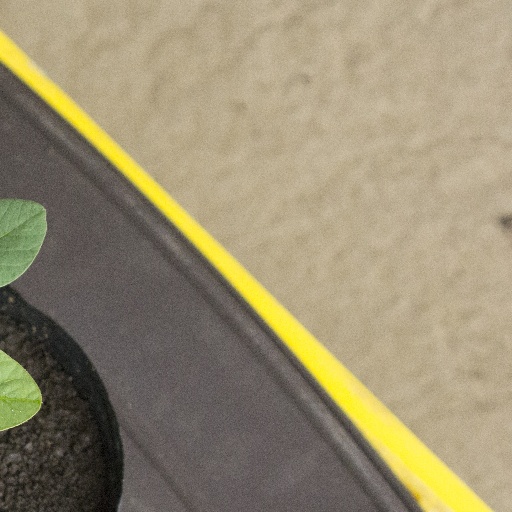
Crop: soybean